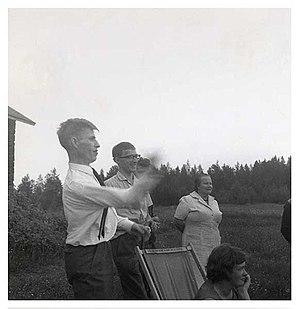
Erno Antero Paasilinna, est un écrivain et journaliste finlandais.